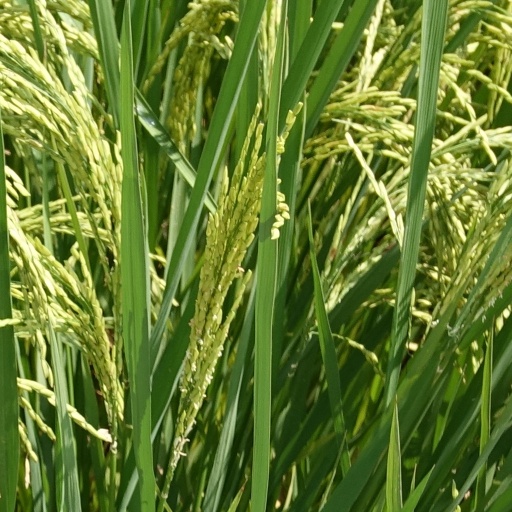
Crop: rice